Indo-Greek Kingdom

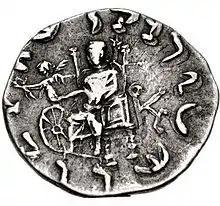
Coin of Menander II (90–85 BC). "King Menander, follower of the Dharma" in Kharoshthi script, with Zeus holding Nike, who holds a victory wreath over an Eight-spoked wheel.

Buddhism flourished under the Indo-Greek kings, and their rule, especially that of Menander, has been remembered as benevolent. It has been suggested, although direct evidence is lacking, that their invasion of India was intended to show their support for the Mauryan empire with which they may have had a long history of marital alliances, exchange of presents, demonstrations of friendship, exchange of ambassadors and religious missions. The historian Diodorus even wrote that the king of Pataliputra had "great love for the Greeks".